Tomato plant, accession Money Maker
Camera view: tilt-top (135 deg); turntable rotation: 270 degrees
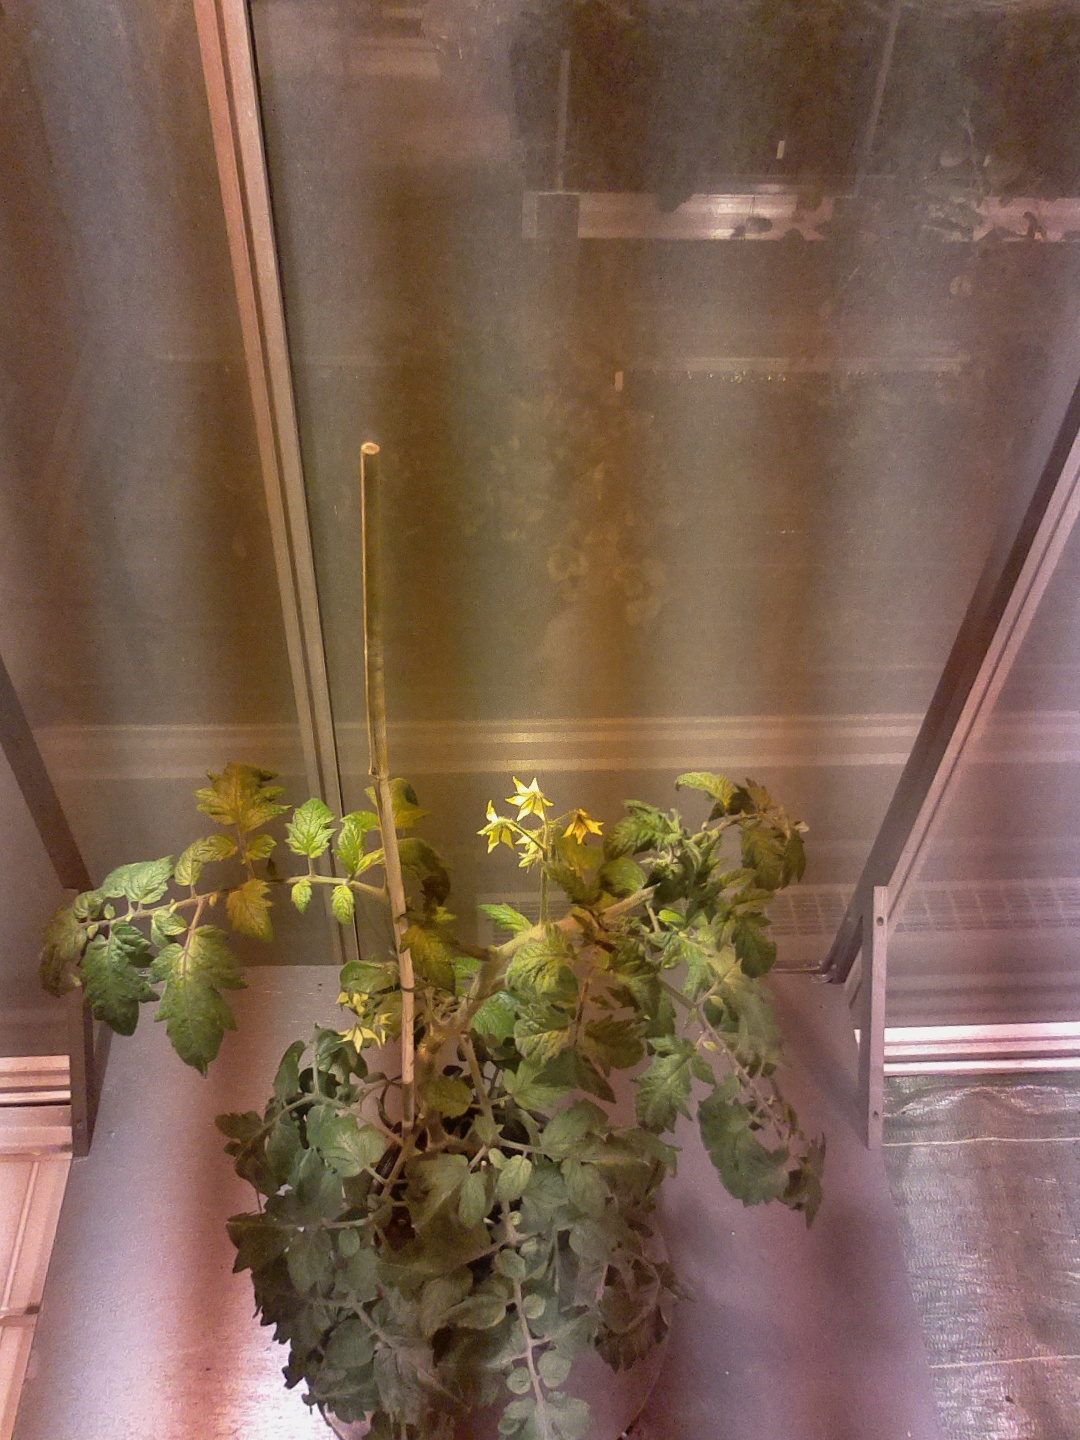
BBCH growth stage 69: End of flowering, 90%-100% of flowers open, more petals falling